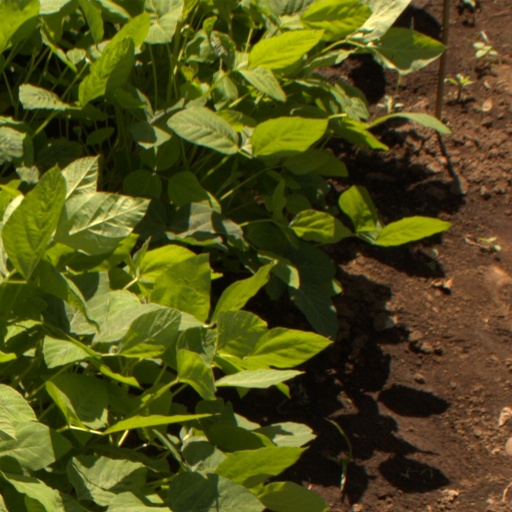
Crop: soybean